La caverne

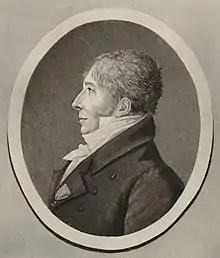
Jean-François Le Sueur, the opera's composer

La caverne, ou Le repentir ("The Cavern, or Repentance") is an opera in three acts by French composer Jean-François Le Sueur. It was first performed at the Théâtre Feydeau, Paris, on 16 February 1793. The libretto, by Alphonse François "Paul" Palat-Dercy, is based on an episode from Lesage's novel "Gil Blas". "La caverne" was the first opera by Le Sueur to be staged and it became one of the most popular works of the French Revolutionary era. The opera was notable for its innovative set design: the stage was divided horizontally, with the lower section representing the cavern of the title (a robbers' den) and the upper section showing a forest. Two levels of action were thus able to be shown simultaneously.